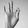
ASL letter: F